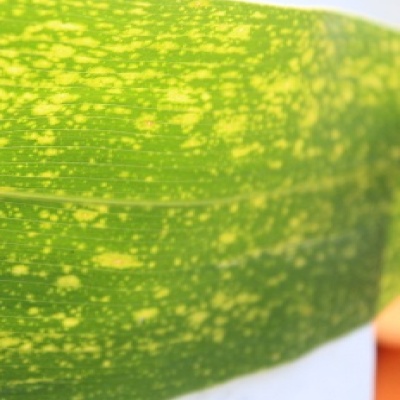
Label: Corn_(Maize)___Leaf_Spot